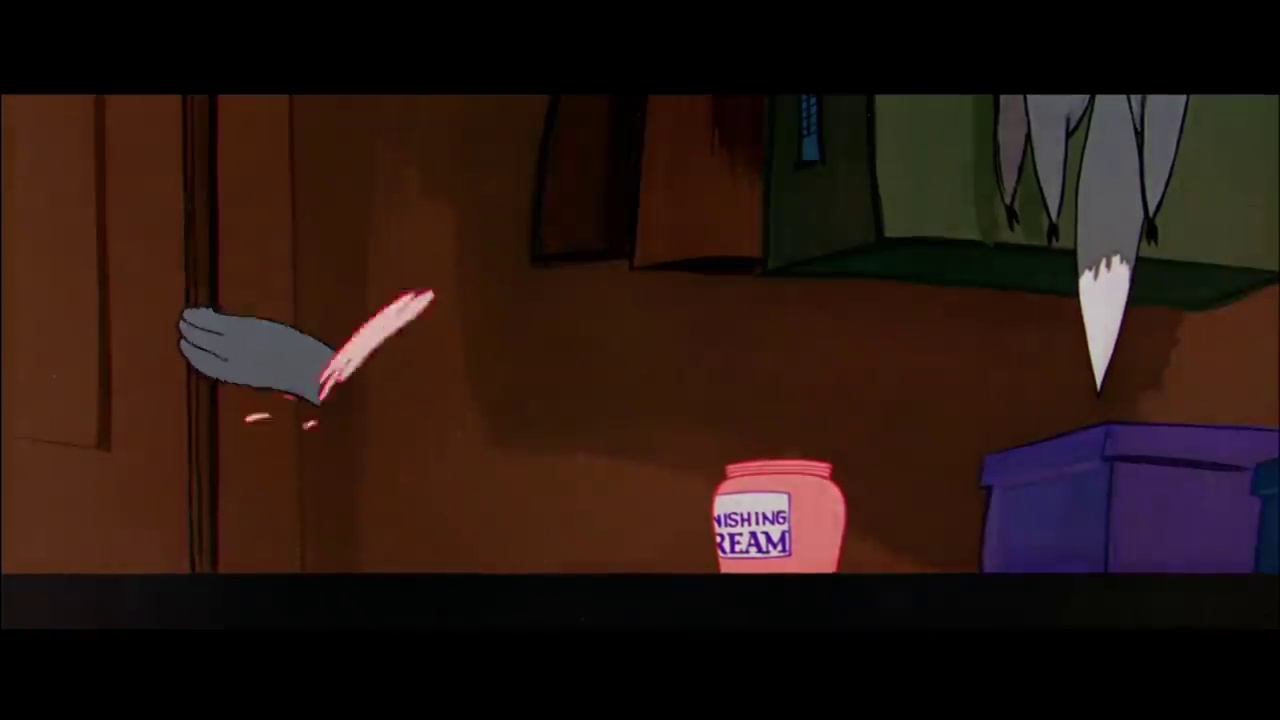
Portrait style: Cartoon Portrait